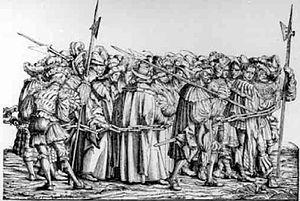
Gravure de Jost Amman. Titre
Varin Doron est un marchand de Bruyères, connu pour avoir aidé le duc de Lorraine René II dans la guerre qu’il livra avec le duc de Bourgogne Charles le Téméraire.